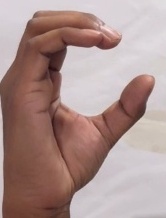
ASL sign: C